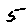
Label: 5